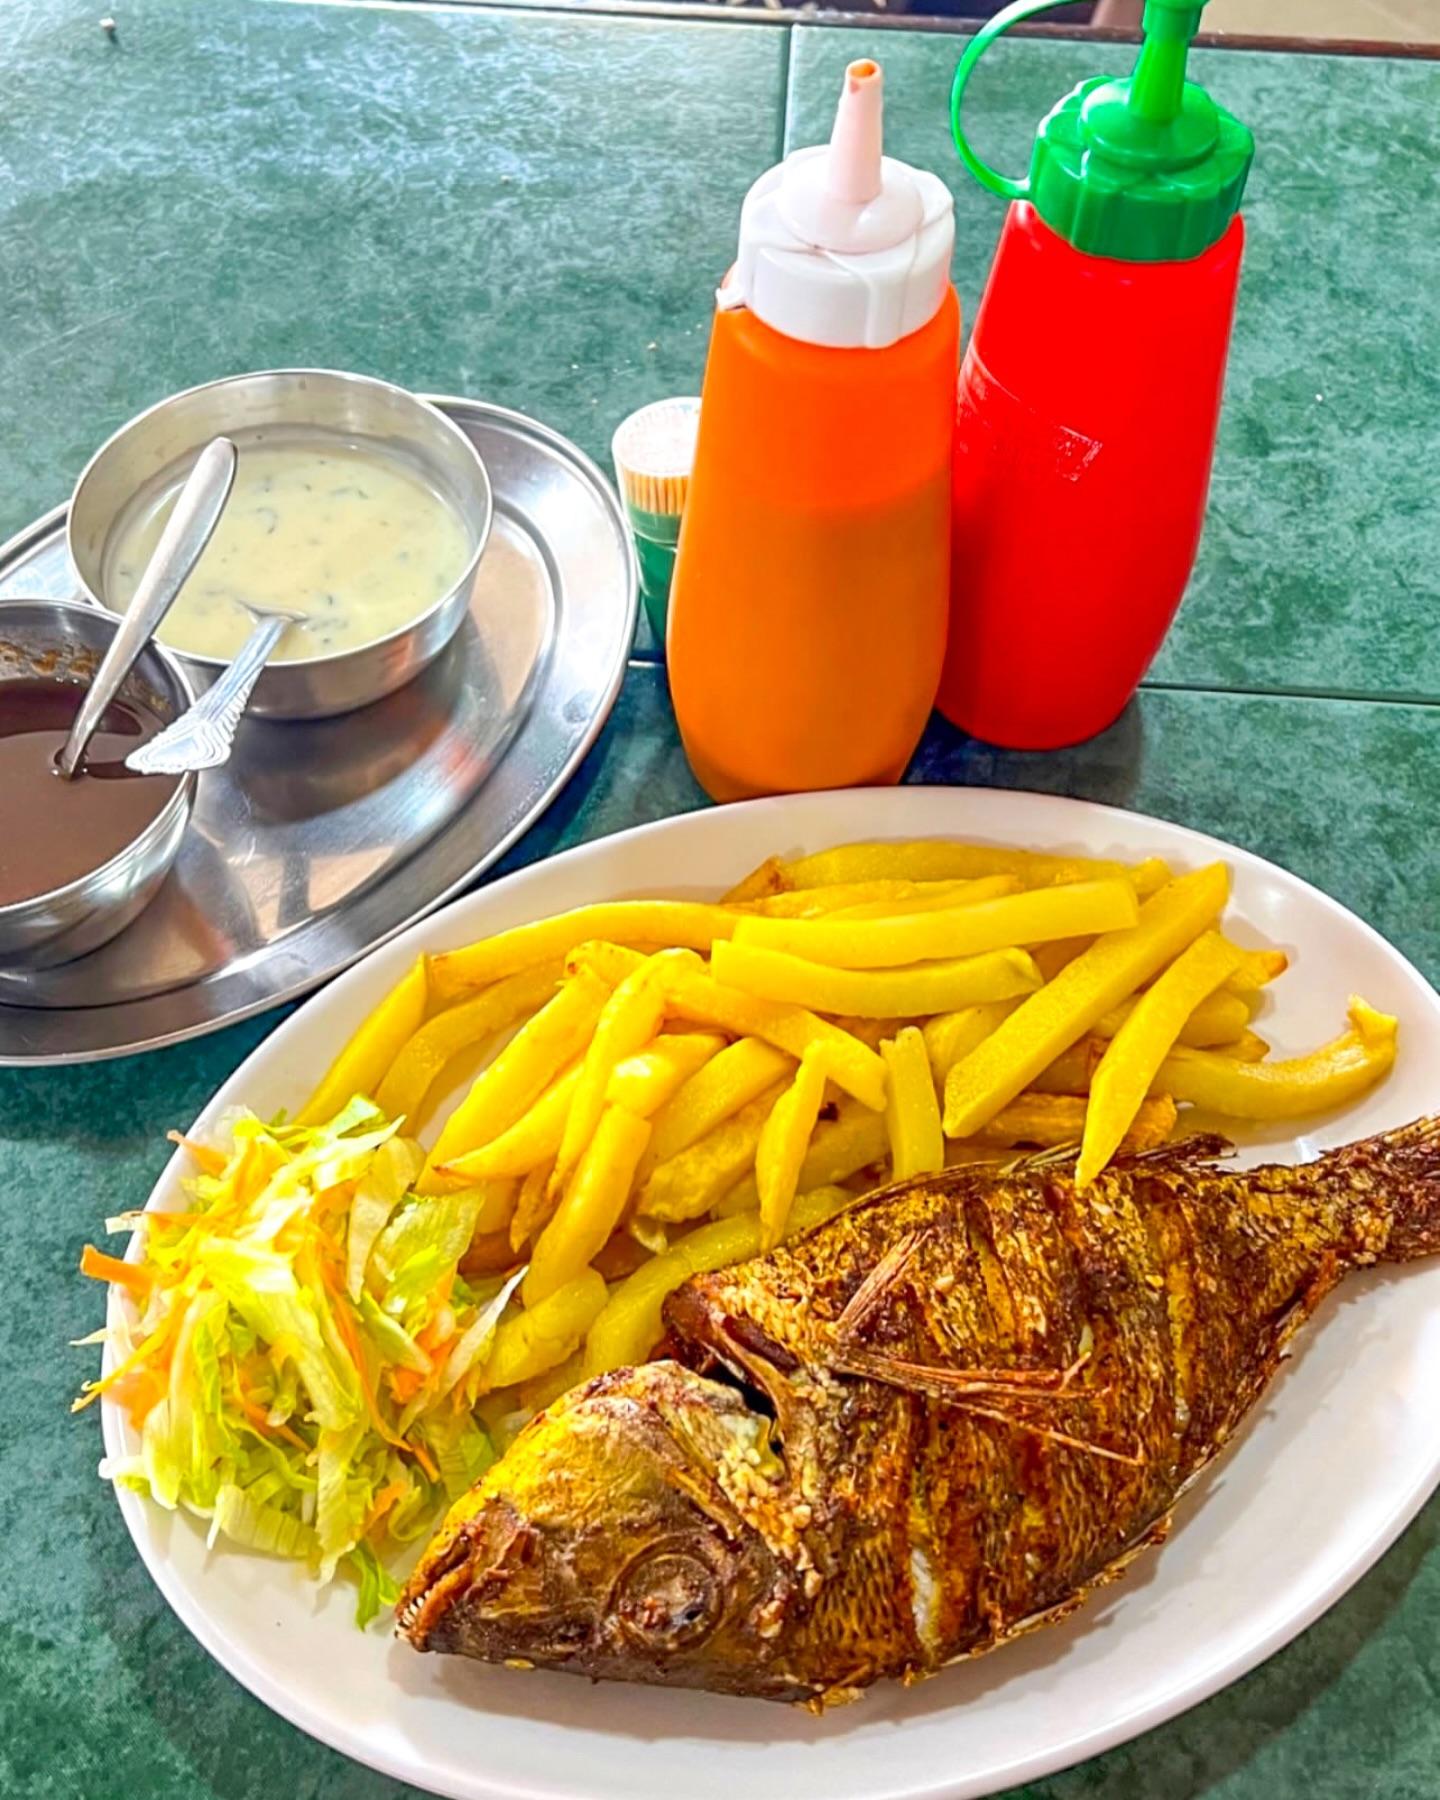
Sahani nyeupe, yenye umbo la duara dufu. Ina vibanzi, samaki, na kachumbari. Kando yake, kuna chupa mbili nyekundu, ambayo mojawapo ina kifuniko cheupe.